Growing season

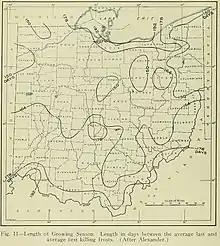
Map of average growing season length from "Geography of Ohio," 1923

A season is a division of the year marked by changes in weather, ecology, and the amount of daylight. The growing season is that portion of the year in which local conditions (i.e. rainfall, temperature, daylight) permit normal plant growth. While each plant or crop has a specific growing season that depends on its genetic adaptation, growing seasons can generally be grouped into macro-environmental classes.